Montaut, Gers

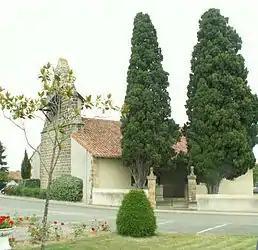
The church in Montaut

Montaut is a commune in the Gers department in southwestern France.